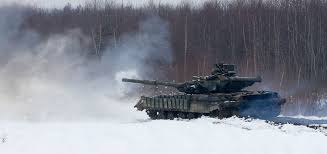
Label: T-64